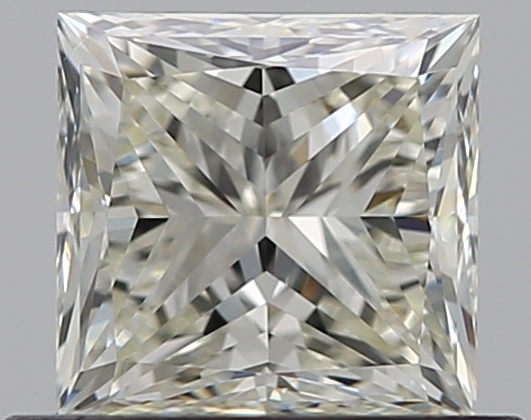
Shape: princess
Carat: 0.72
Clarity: VS1
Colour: L
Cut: VG
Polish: EX
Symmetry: EX
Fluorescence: N
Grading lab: GIA
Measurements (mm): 4.78 x 4.63 x 3.5